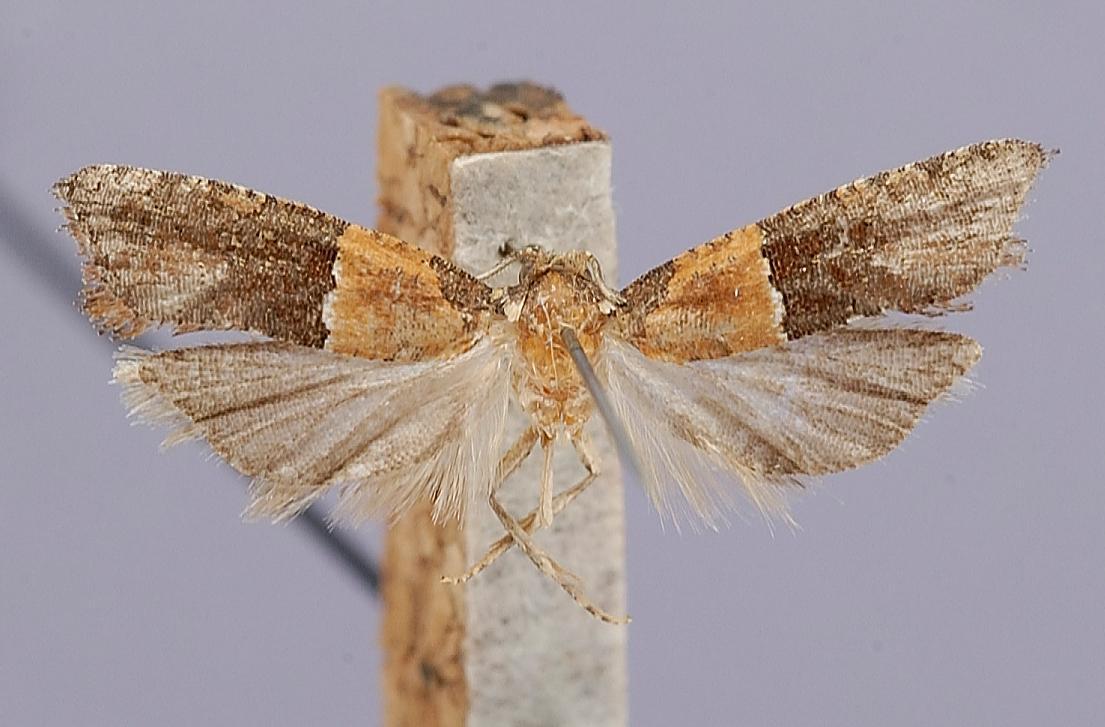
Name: Apolychrosis ambogonium
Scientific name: Apolychrosis ambogonium Pogue, 1986
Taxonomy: Animalia, Arthropoda, Insecta, Lepidoptera, Tortricidae
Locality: Mexico, San Miguel Atlautla, 2500 m, Mexico
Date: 14 Sep 1983